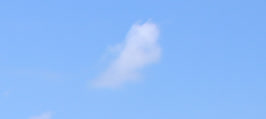
Cloud type: Cirrus